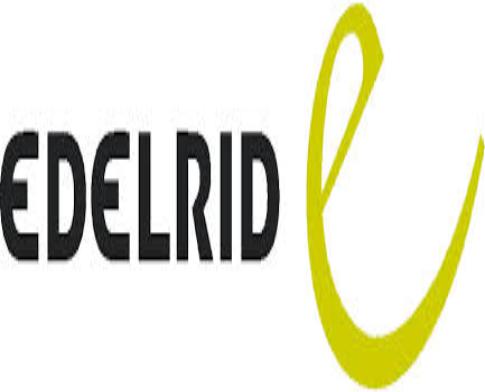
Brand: Edelrid
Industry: Sports